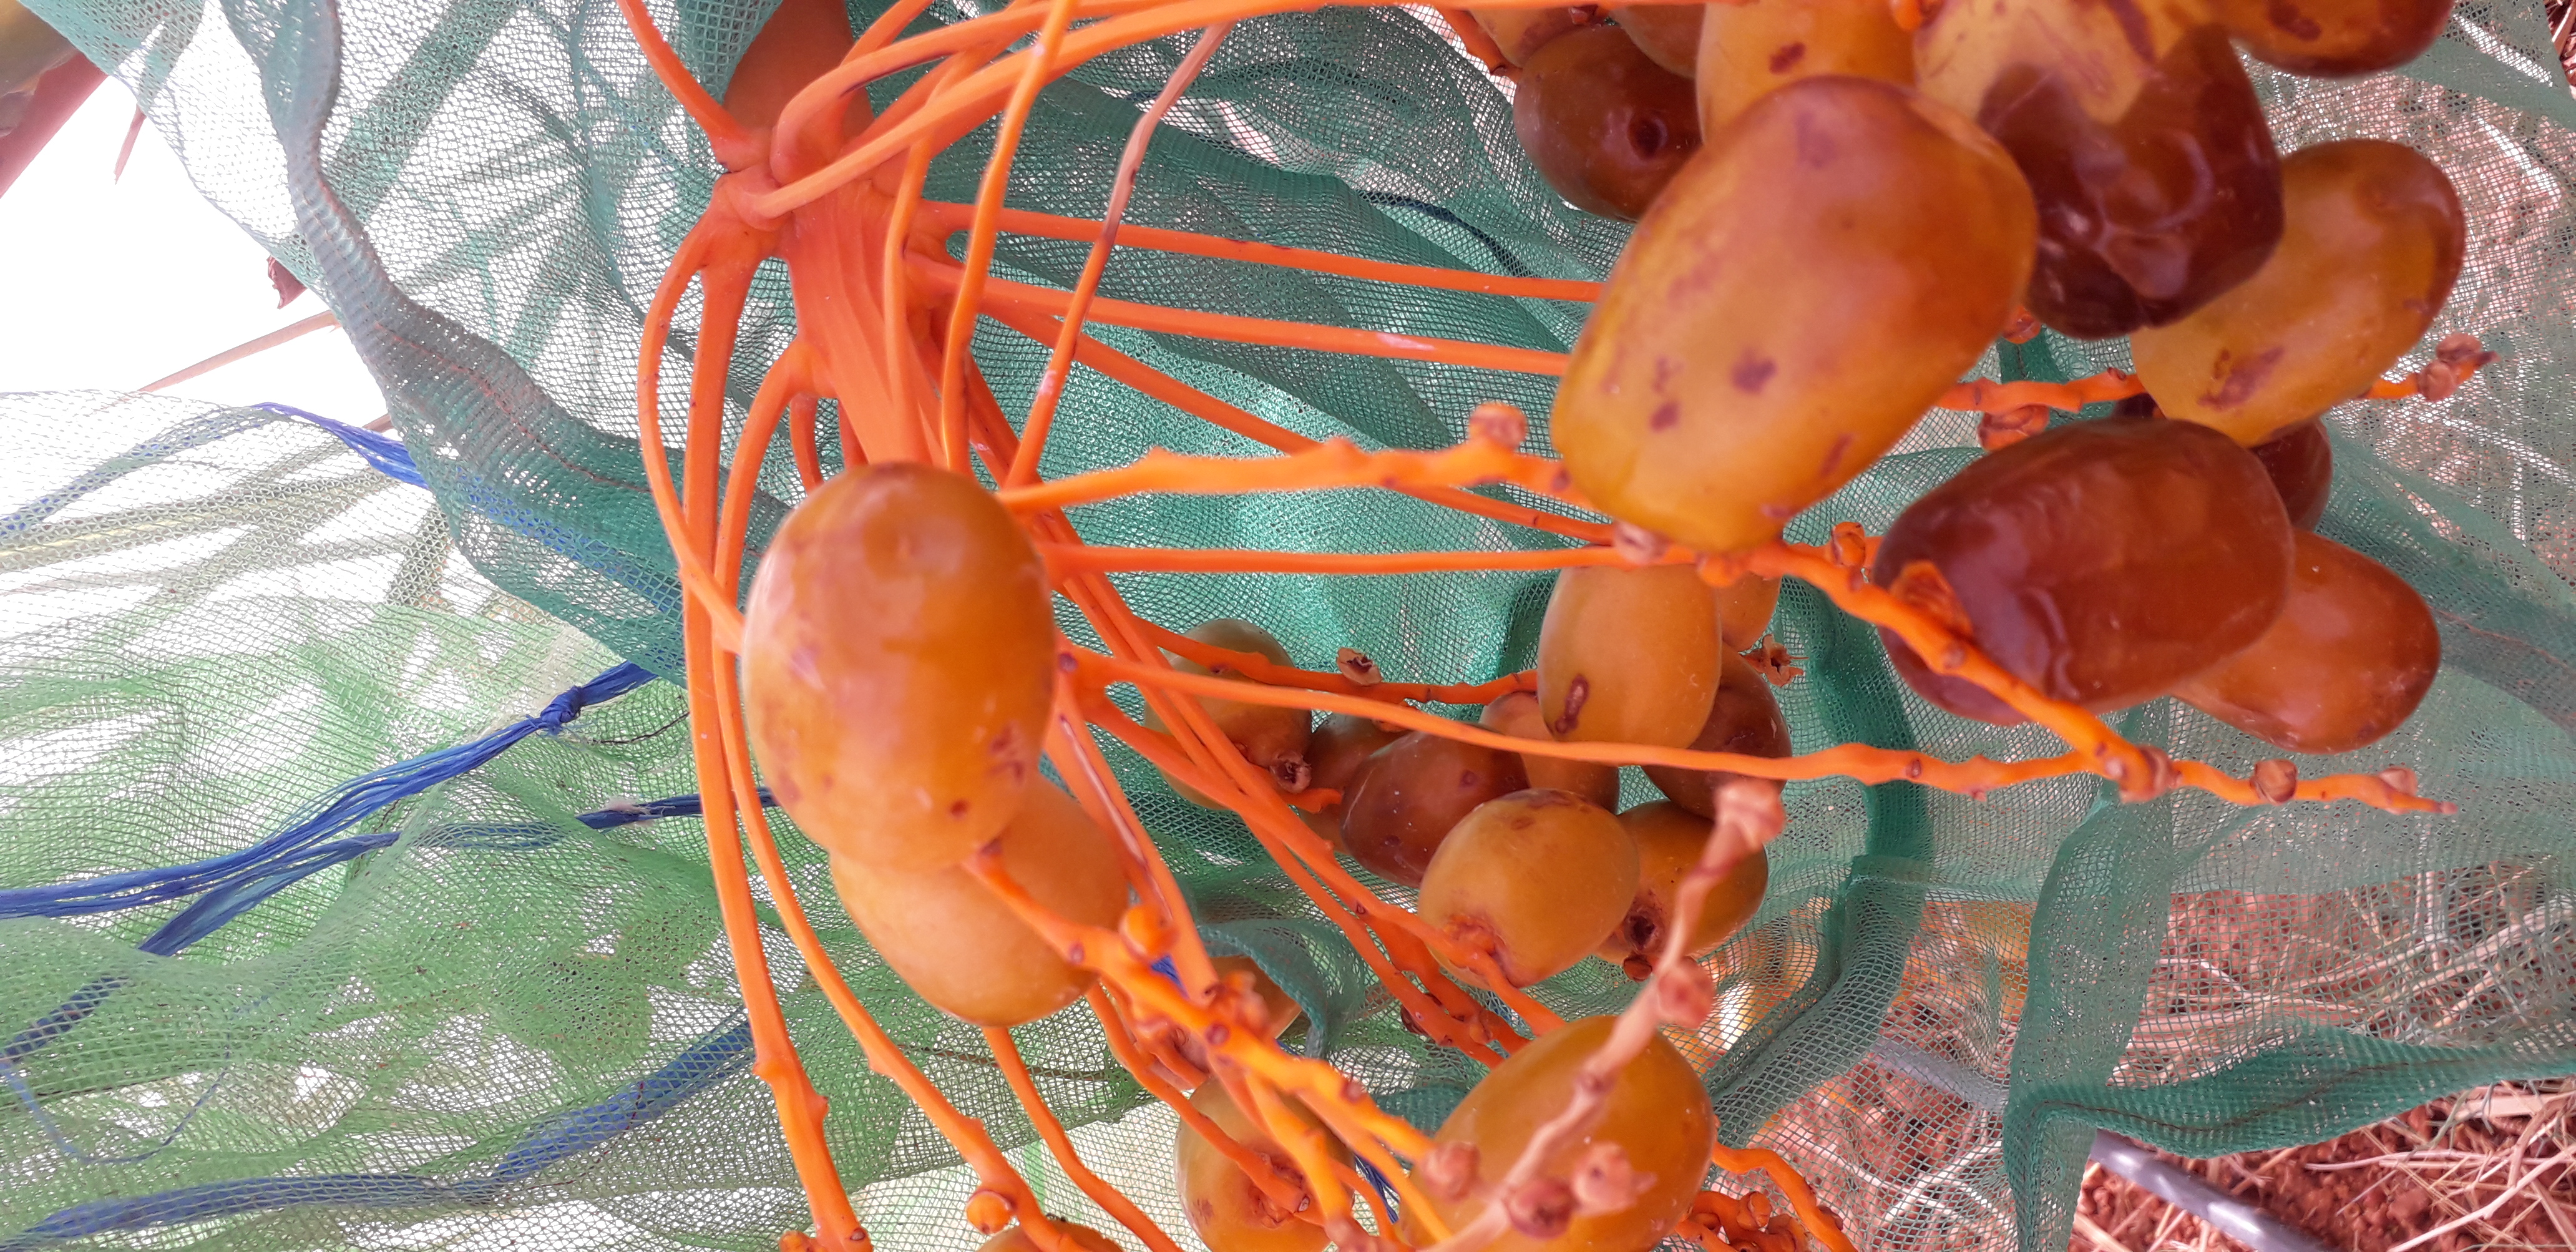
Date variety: Boufagous